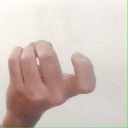
अक्षर: ज